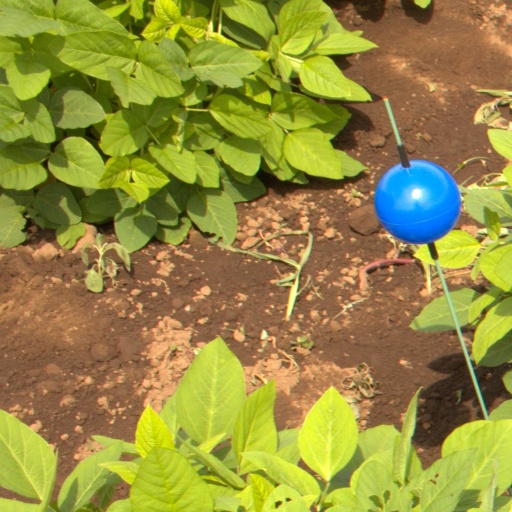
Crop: soybean